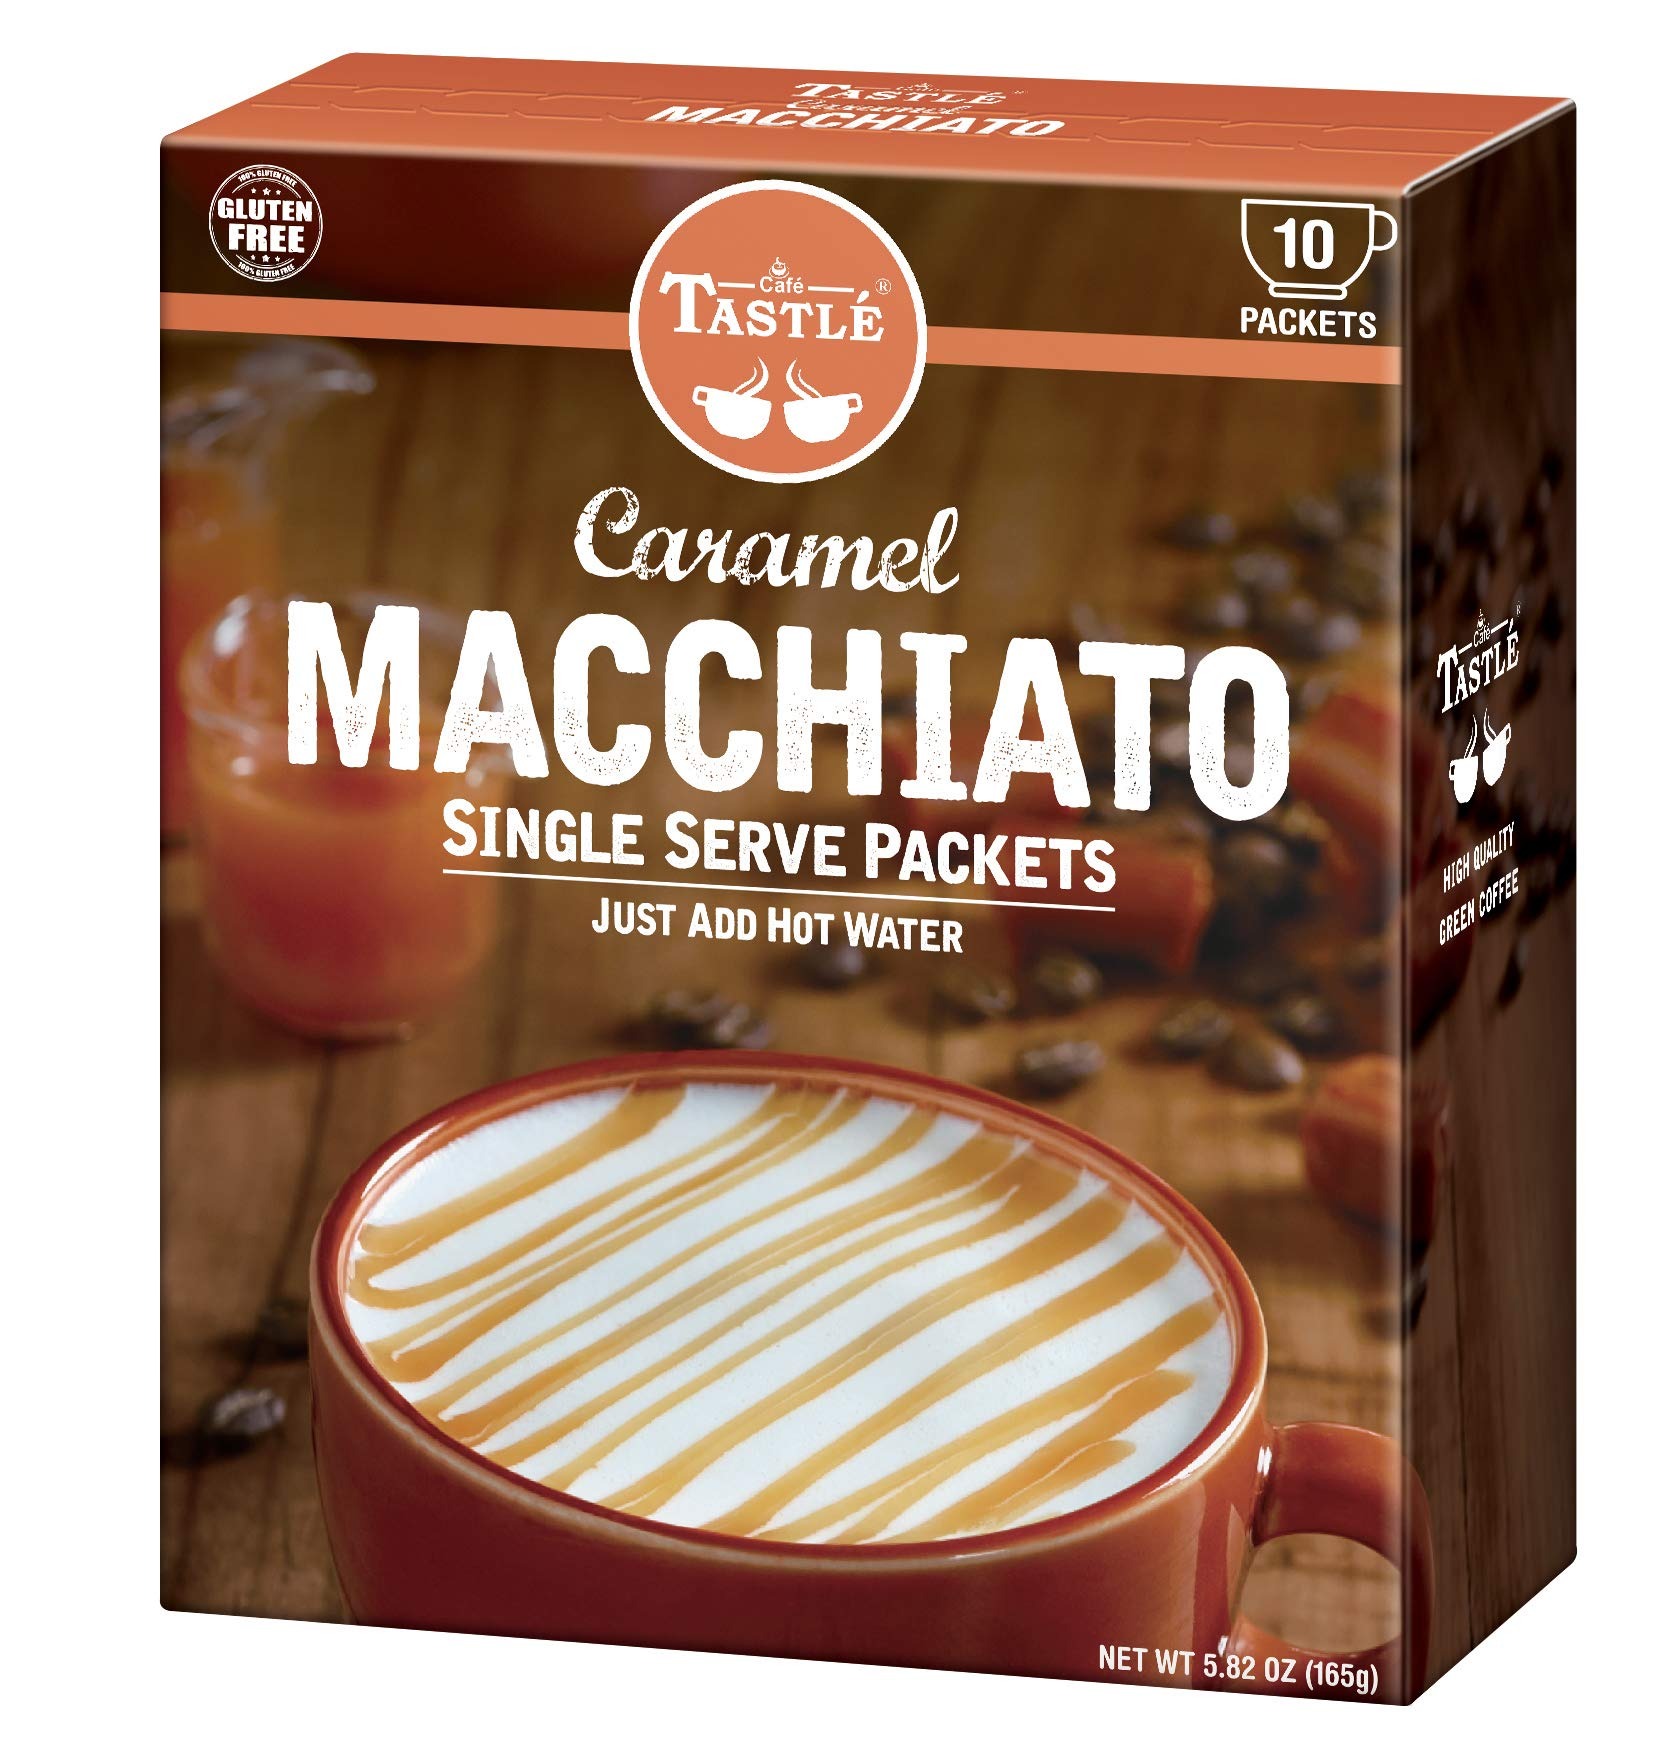
Item Name: Cafe Tastlé Single Serve Coffee, Caramel Macchiato, 20 Count
Bullet Point 1: Made with a unique blend of natural milk and high quality coffee
Bullet Point 2: Contains 20 single serve packets
Bullet Point 3: Just add hot water and enjoy
Bullet Point 4: Can be served chilled
Value: 20.0
Unit: count

Price: 10.45